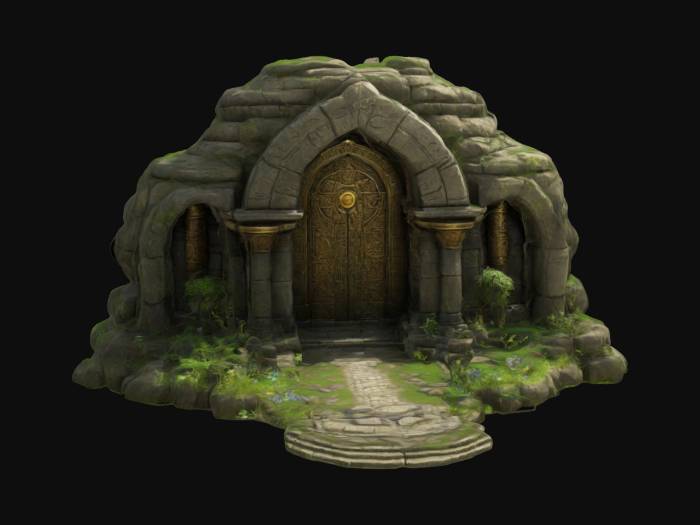
미적 점수 (1~10점): 5